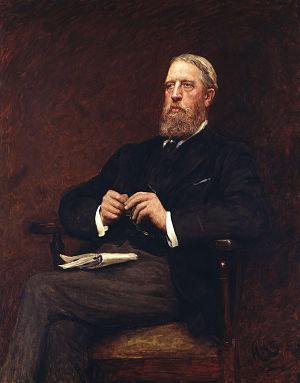
Spencer Compton Cavendish, né le 23 juillet 1833 et mort le 24 mars 1908 à Cannes, 8ᵉ duc de Devonshire, est un homme politique britannique.